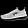
Label: Sneaker